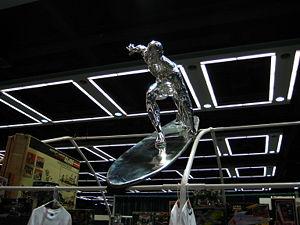
Norrin Radd, alias le Surfer d’argent est un super-héros évoluant dans l'univers Marvel de la maison d'édition Marvel Comics. Créé par le dessinateur Jack Kirby, le personnage de fiction apparaît pour la première fois dans le comic book Fantastic Four #48 en mars 1966.